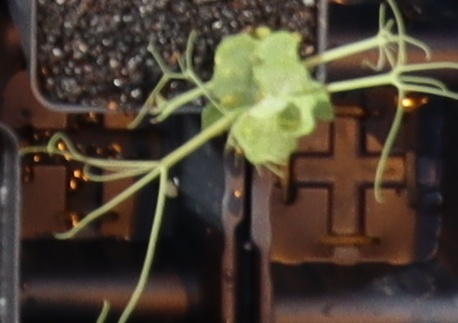
Label: Field Pea